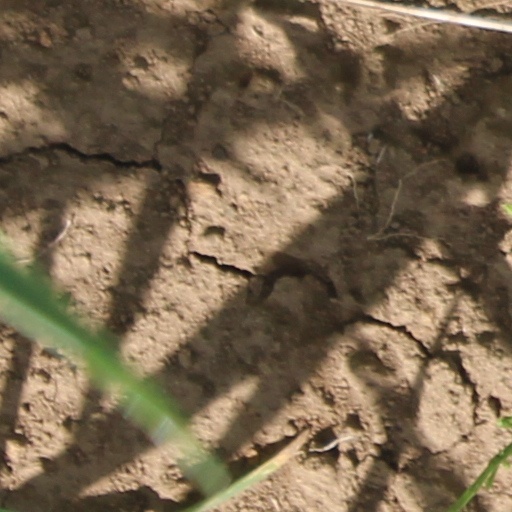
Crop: wheat